Architecture of Vancouver

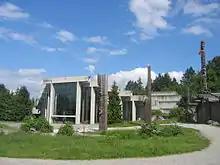
UBC Museum of Anthropology was designed by Arthur Erickson. Erickson drew inspiration from the post and beam architecture of the Northwest coast First Nations.

Arthur Erickson, Fred Hollingsworth, Ned Pratt, and artist B. C. Binning are notable pioneers of the modern movement on the west coast, a loosely associated group that Erickson named "The Vancouver School." Major stylistic influences were the International Style, open space plans of Japanese architecture, the work of Frank Lloyd Wright, and the work and talk given in Vancouver by Richard Neutra. The houses were often modest in scale and in budget.